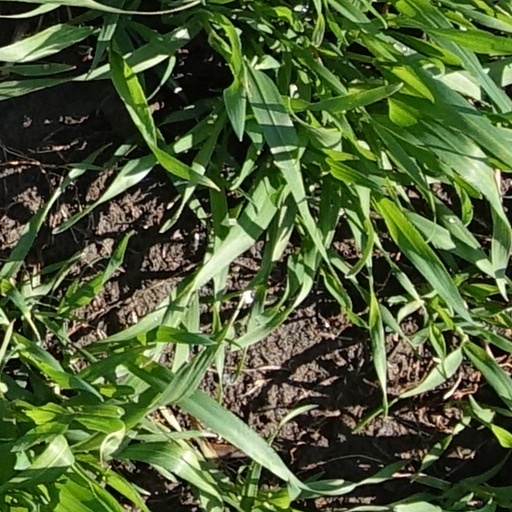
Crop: wheat